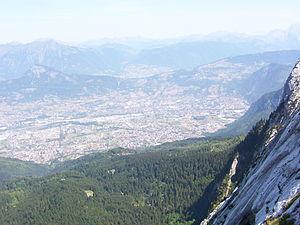
Cluses est une commune française située dans le département de la Haute-Savoie, en région Auvergne-Rhône-Alpes.